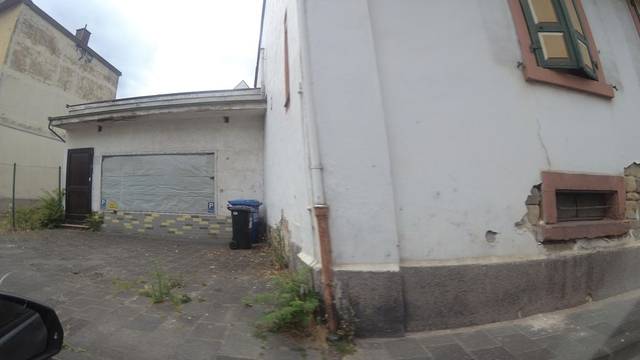
Region: Germany
Coordinates: 49.353, 8.154